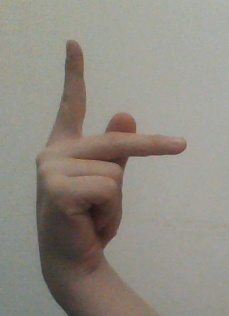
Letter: dha